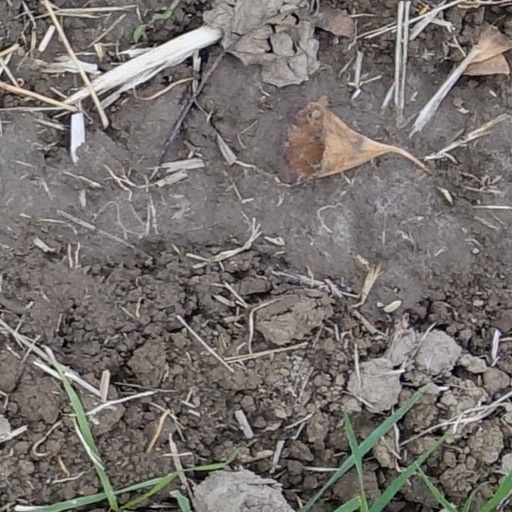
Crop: wheat